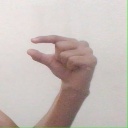
अक्षर: ग